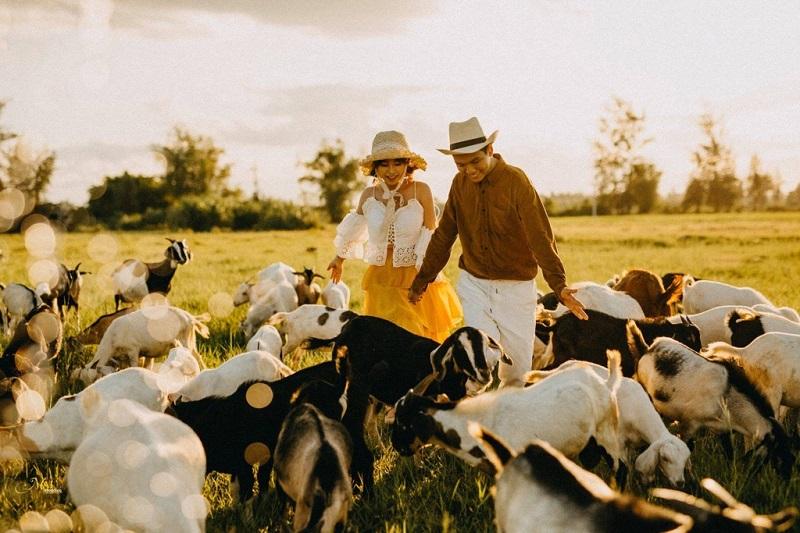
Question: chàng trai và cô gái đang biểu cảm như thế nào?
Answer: đang cười hạnh phúc